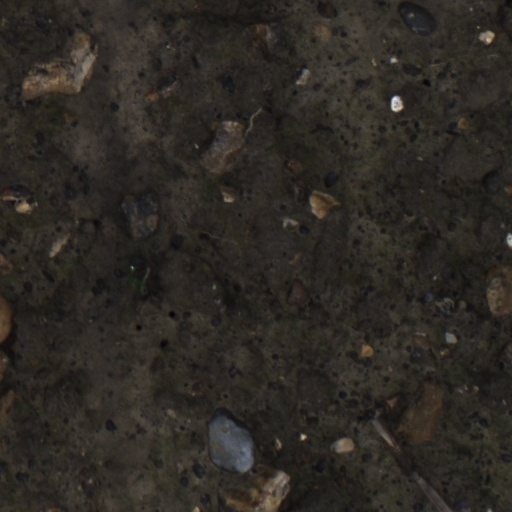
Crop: wheat